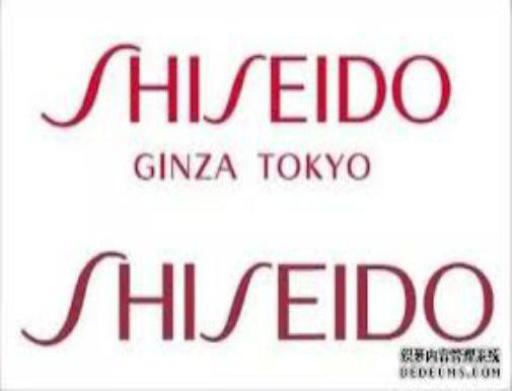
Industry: Necessities